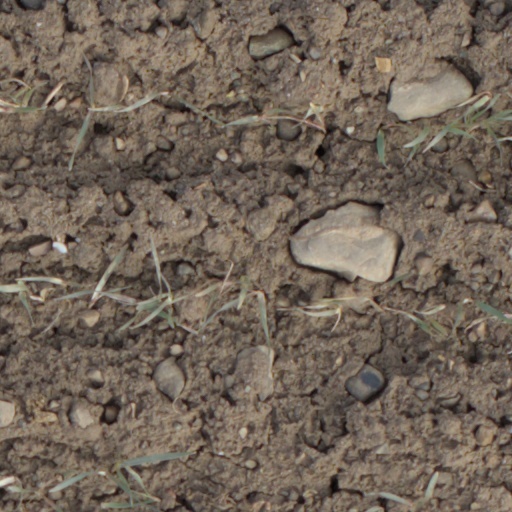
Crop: wheat